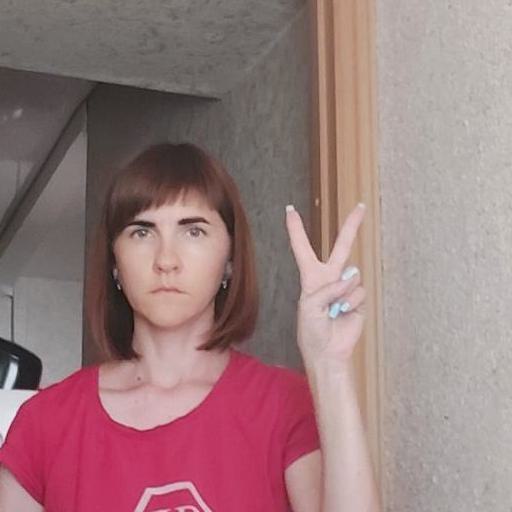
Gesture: peace